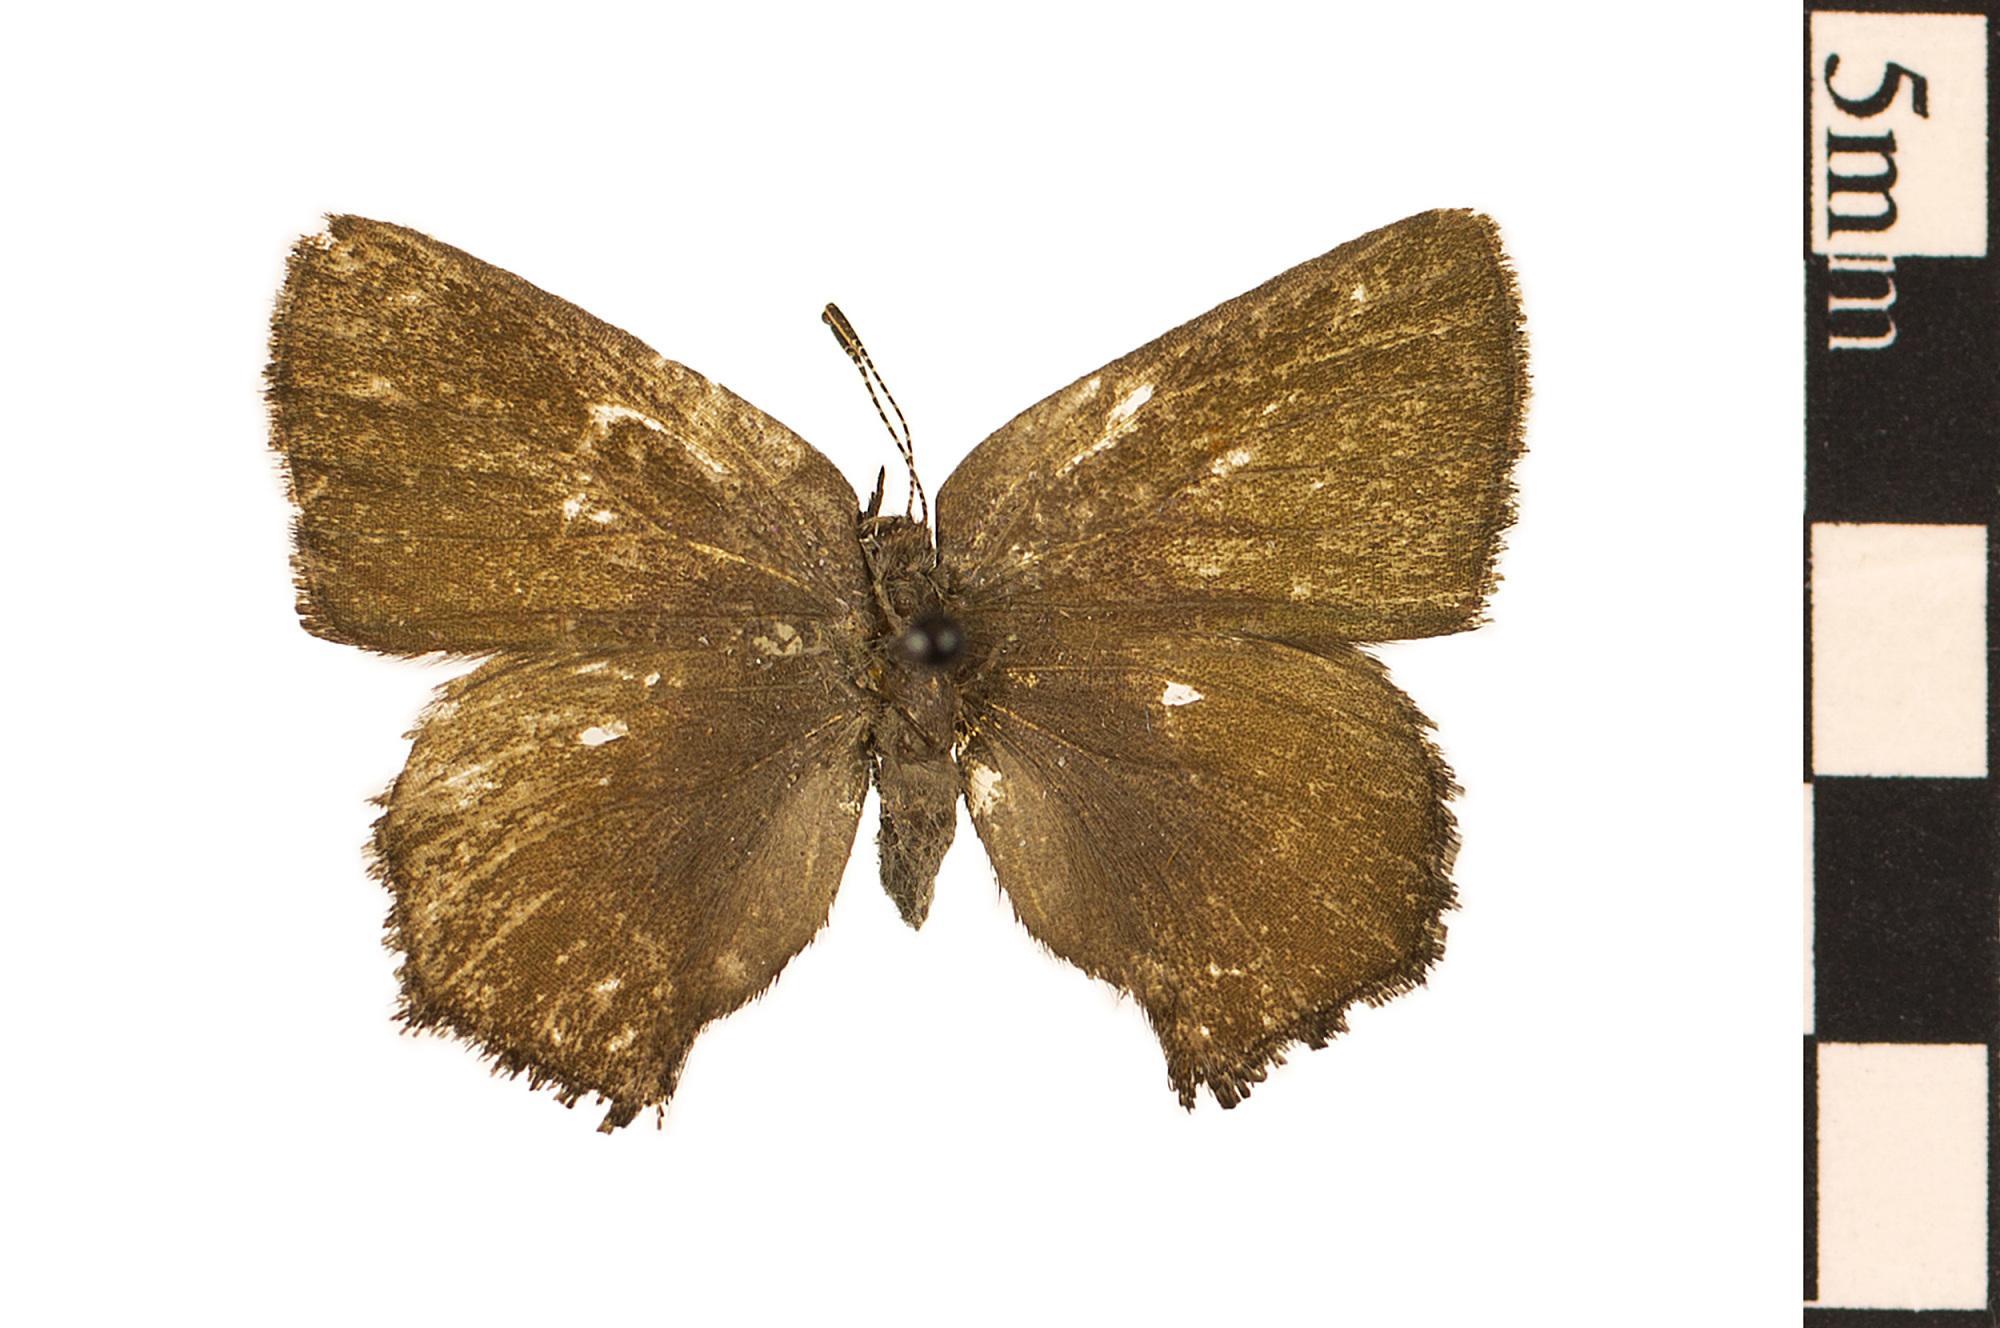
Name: Brown Elfin
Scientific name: Callophrys augustinus croesioides
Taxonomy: Animalia, Arthropoda, Hexapoda, Insecta, Lepidoptera, Lycaenidae
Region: Entomology
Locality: Rt. 24 south, North America, United States, Maryland, Calvert County
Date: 1999